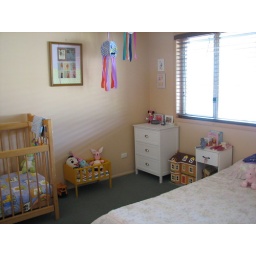
Some paper lanterns made by April, doll's cot, doll's house